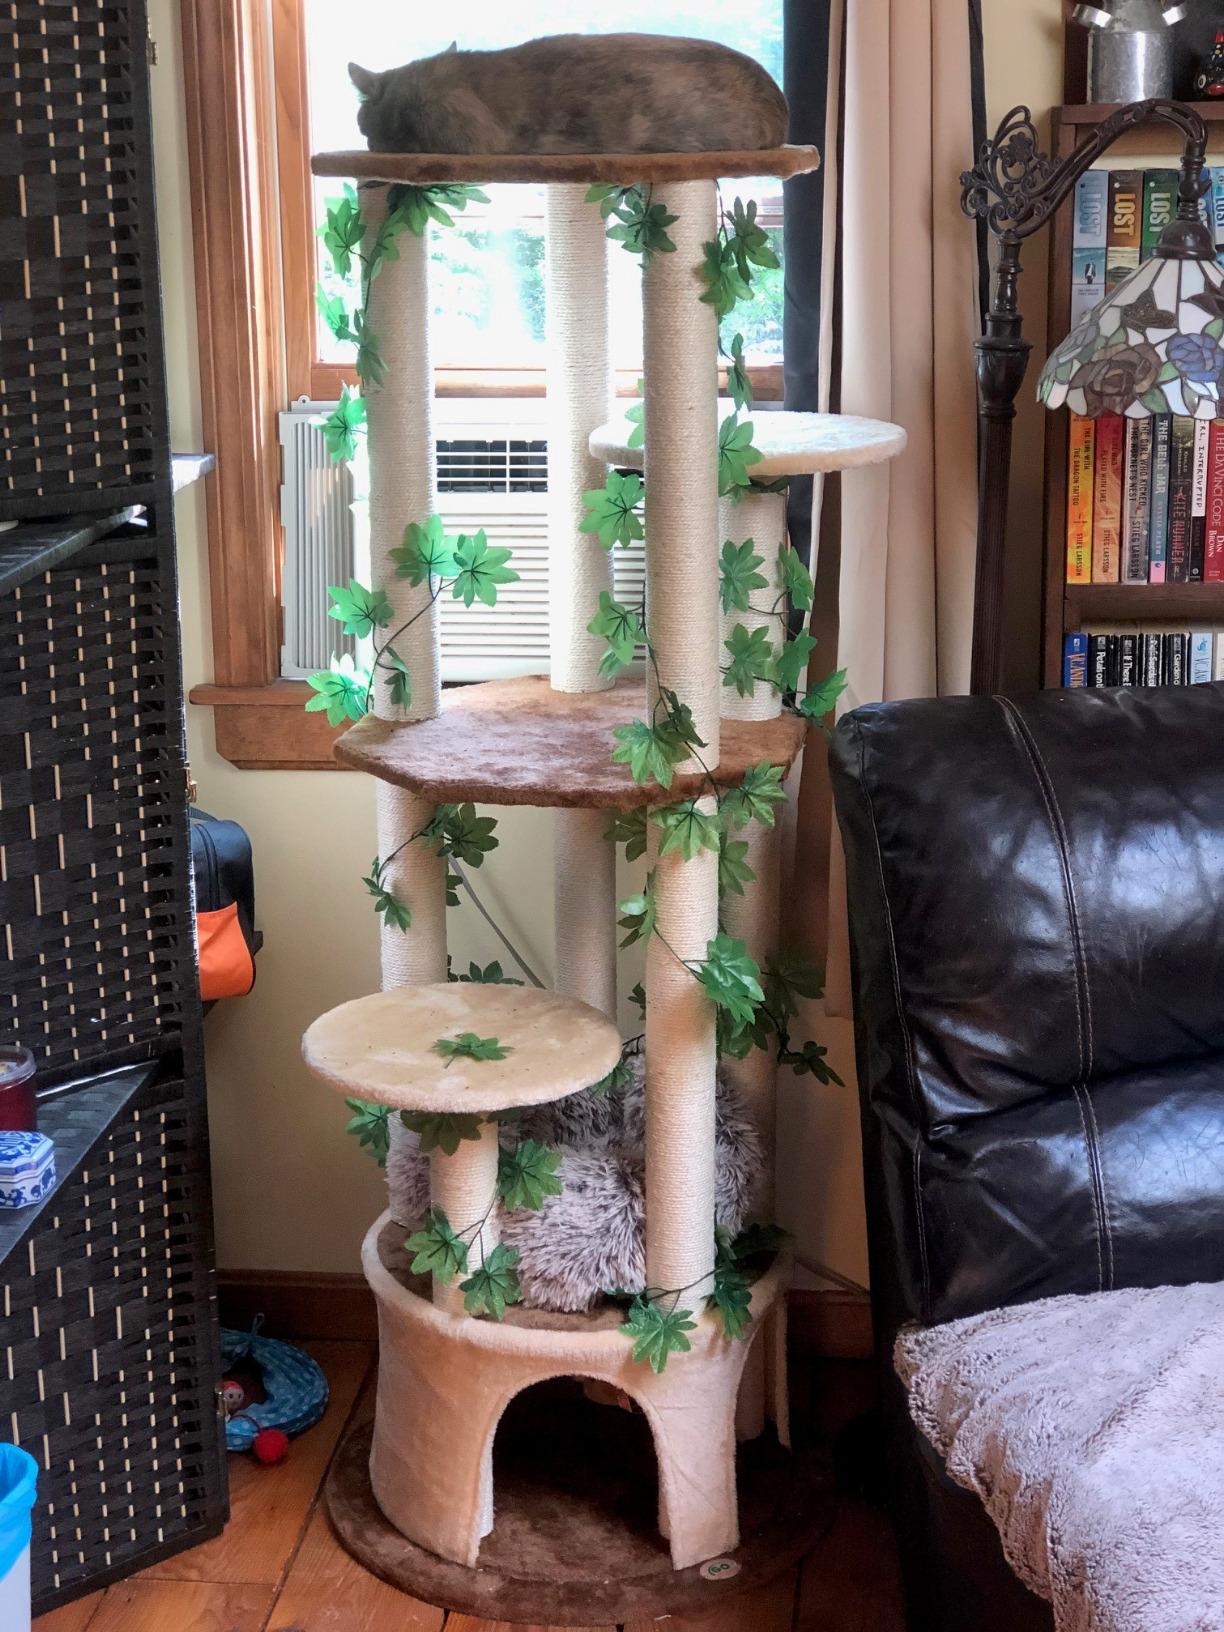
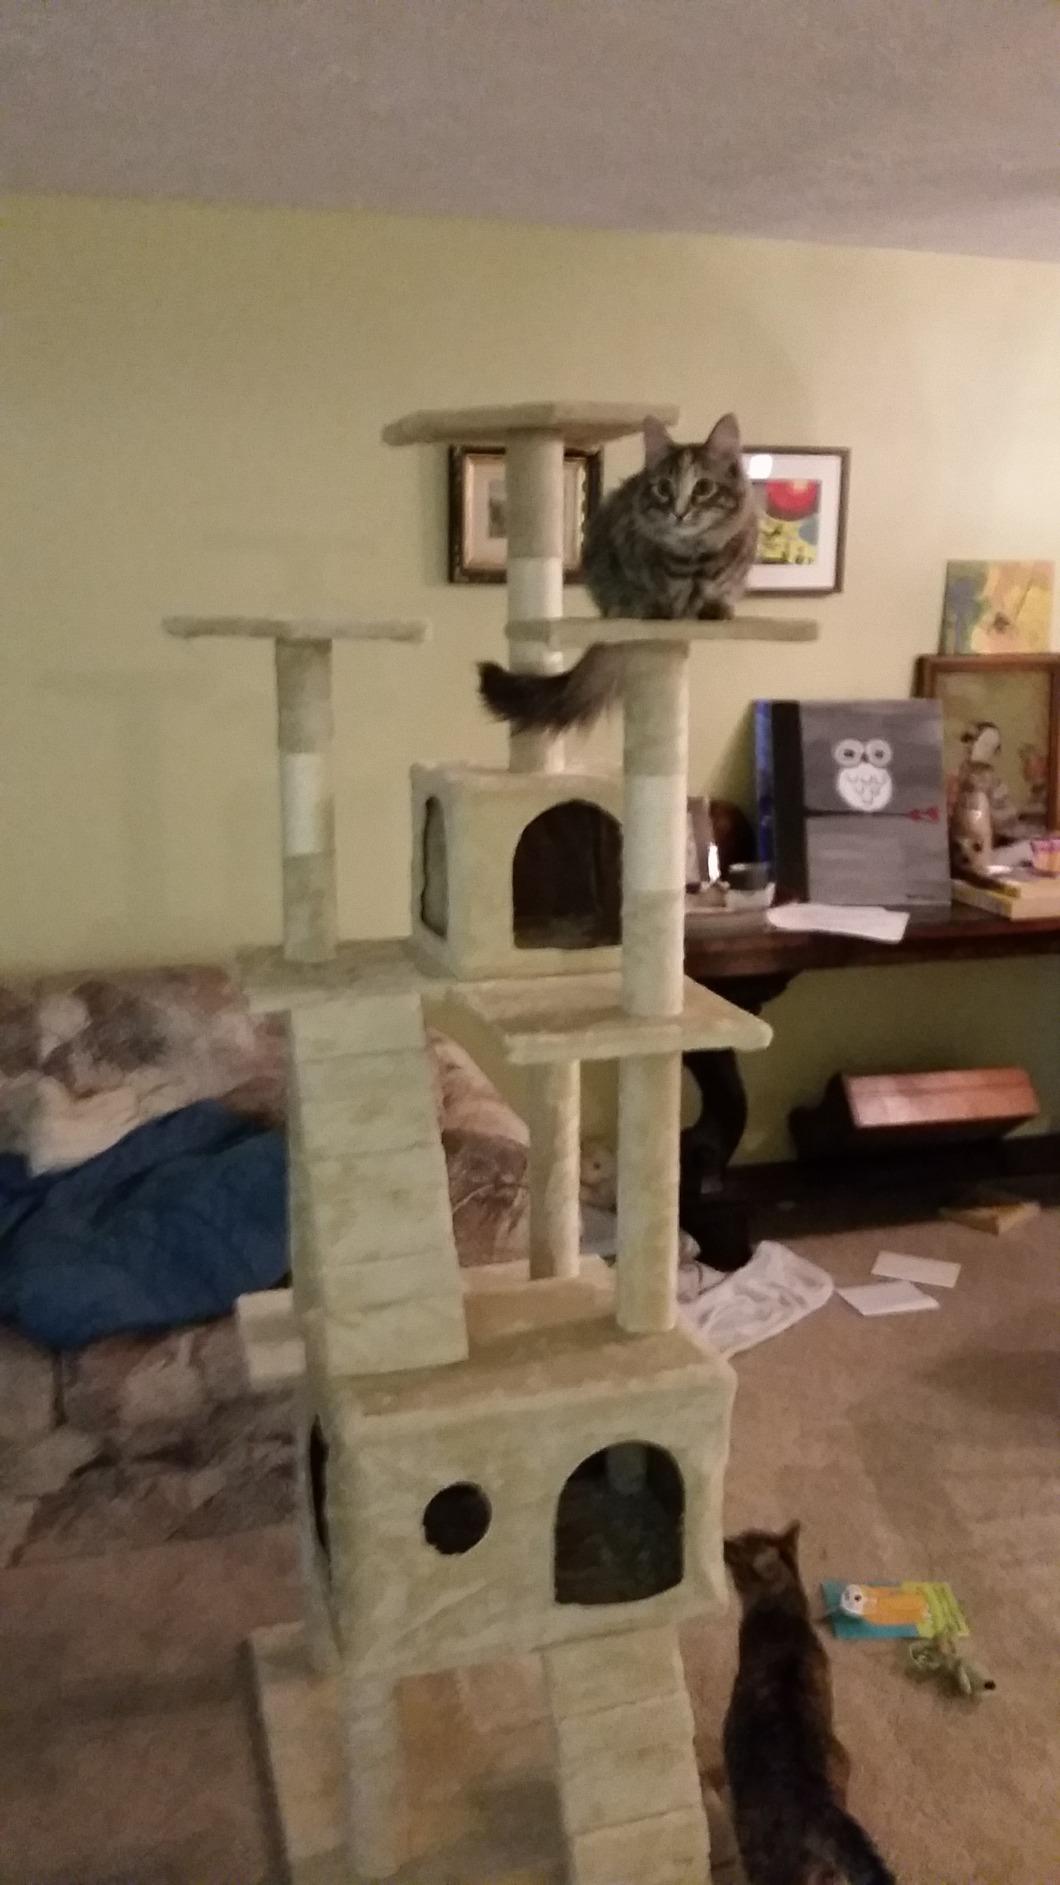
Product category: items_cat tree
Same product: no